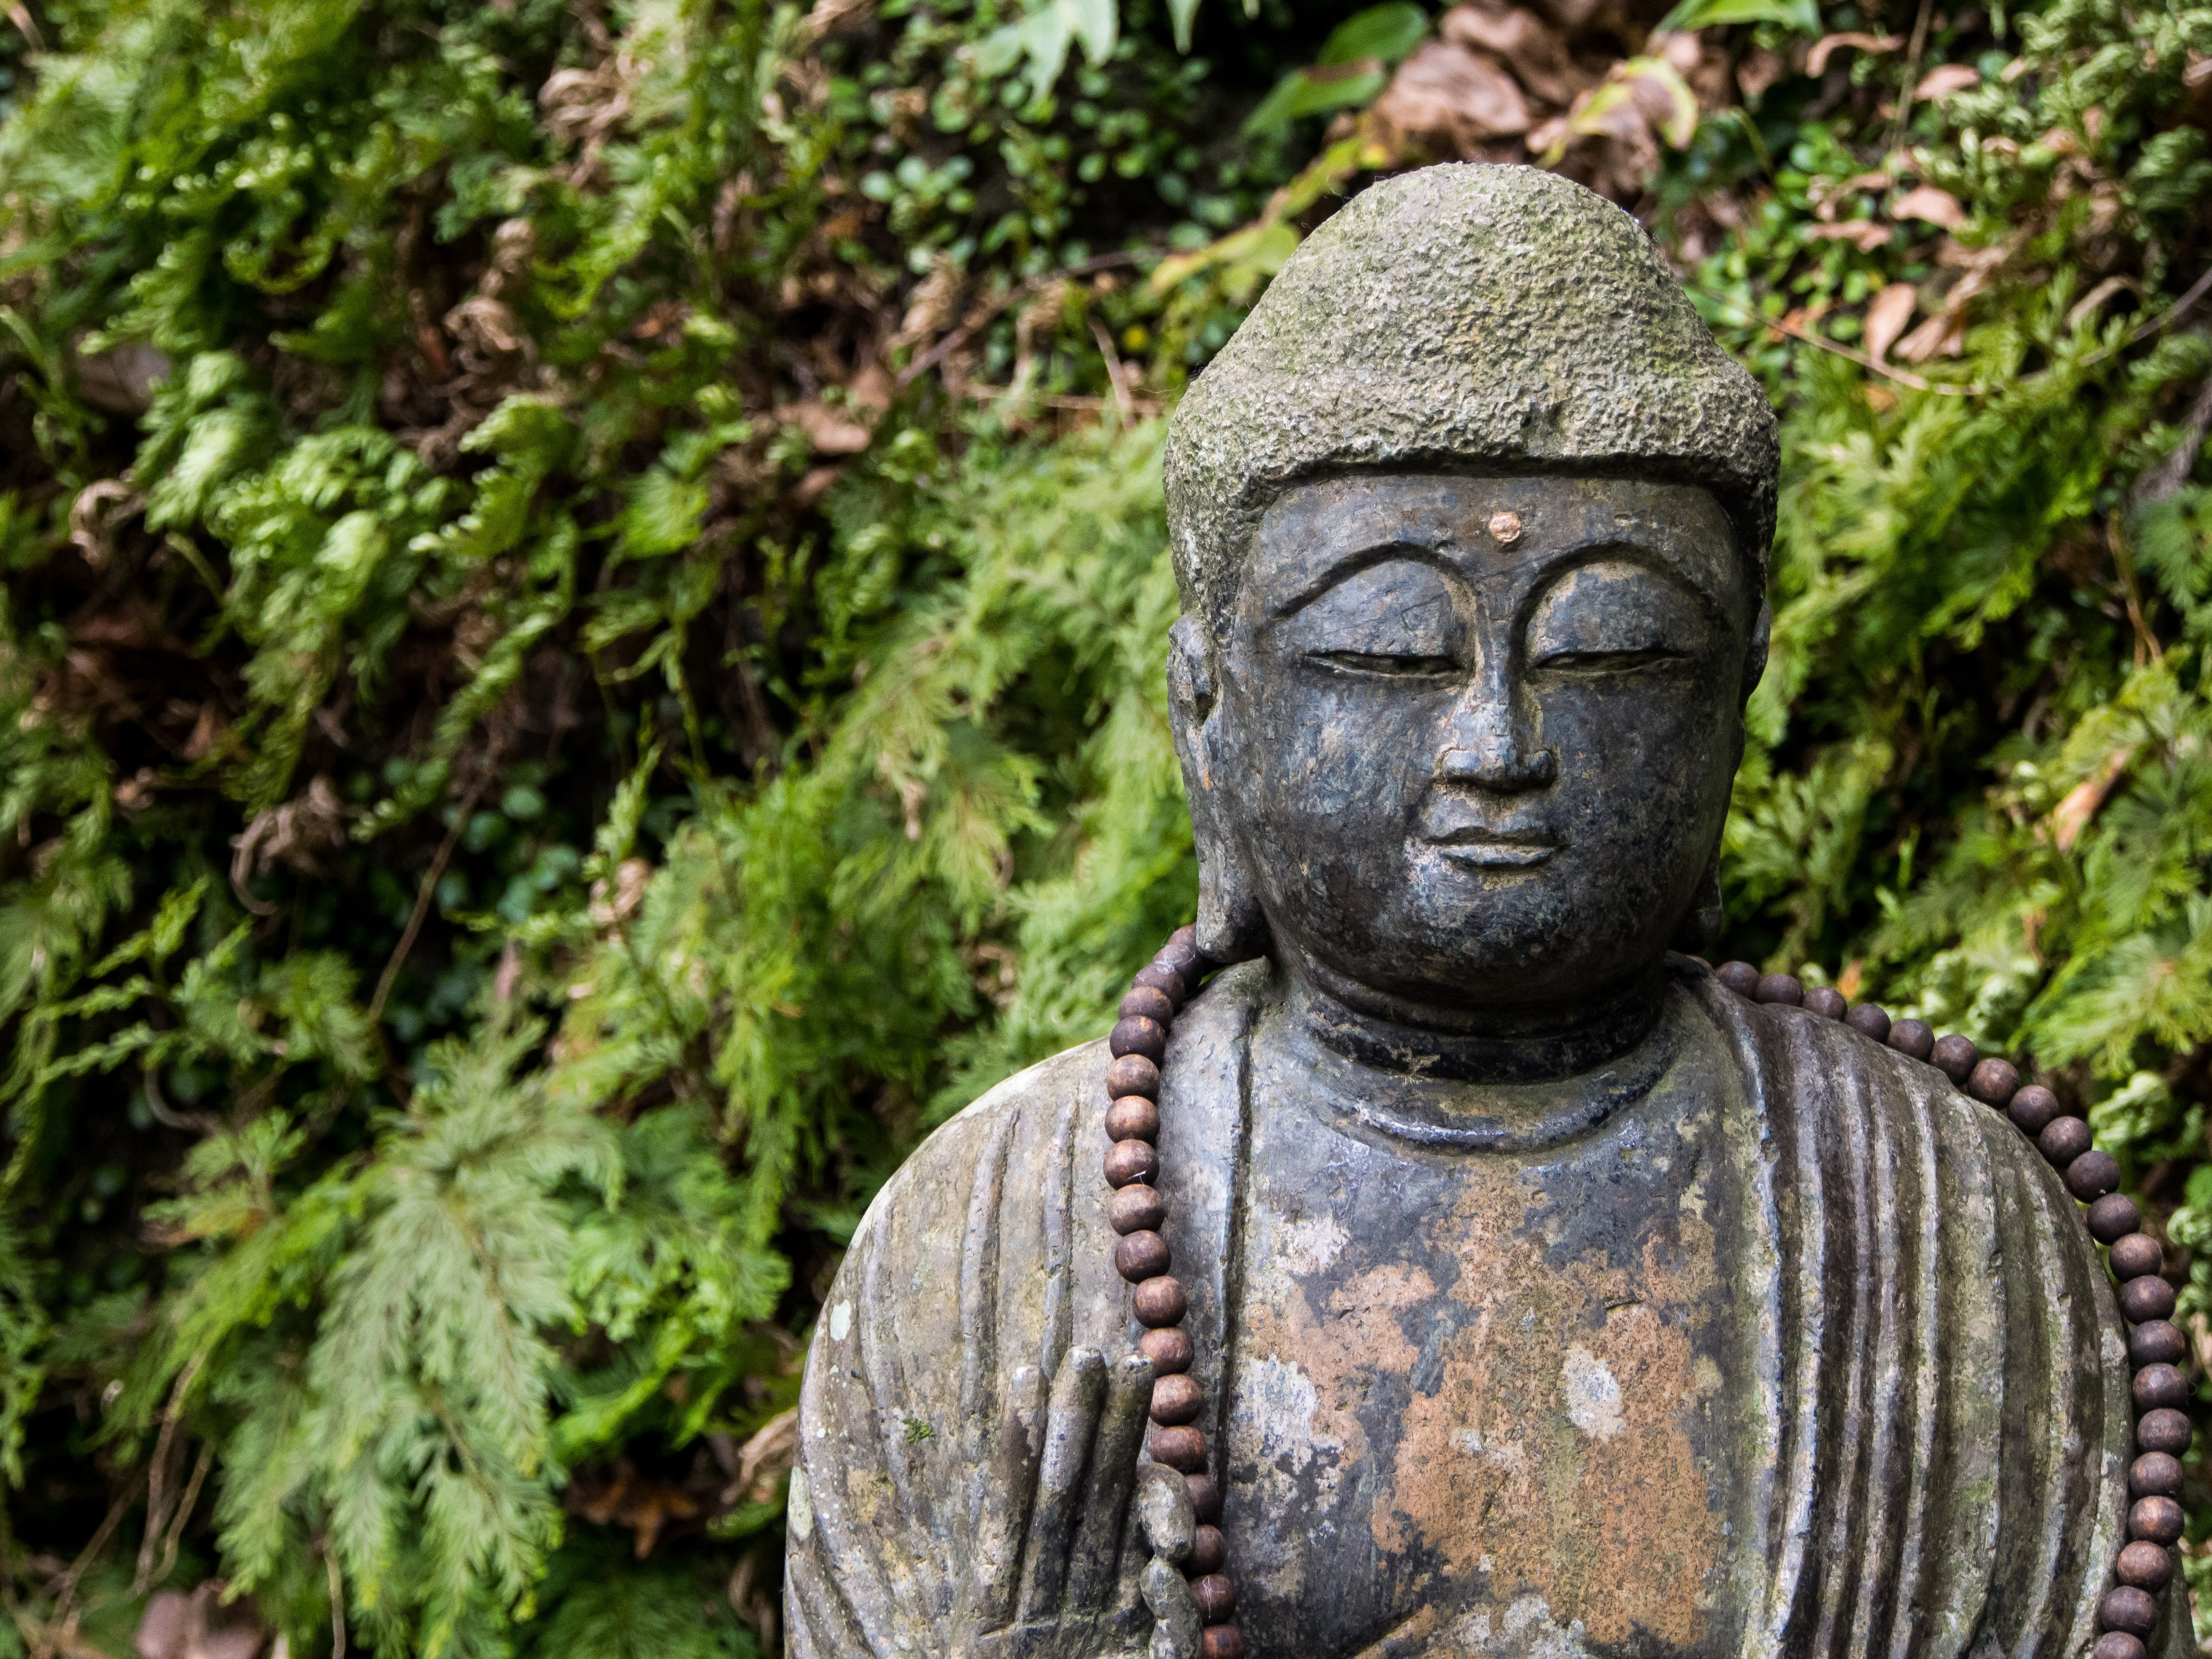
monument, statue, buddhism, japan, sculpture, art, temple, buddha, carving, buddha statue, archaeological site, fictional character, gautama buddha, ancient history